Daddy Good Deeds

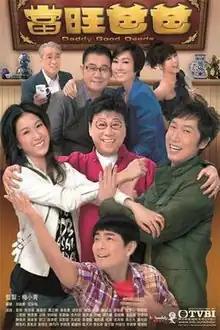
Promotional poster

Daddy Good Deeds (Traditional Chinese : 當旺爸爸) is a Hong Kong television comedy serial produced by TVB starring Ha Yu, Linda Chung and Steven Ma as the main leads, with Evergreen Mak, Nancy Wu, Edwin Siu, Cilla Kung, and Chow Chung in major supporting cast. Filming and post- production took place in the autumn of 2011 and the premiere episode aired on 19 March 2012. This was producer Mui Siu-ching's last series for TVB after being with the station for 25 years.